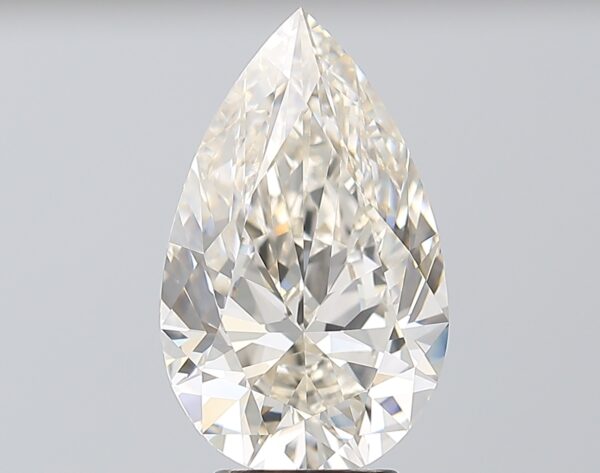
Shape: pear
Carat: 4.01
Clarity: IF
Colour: K
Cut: EX
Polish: EX
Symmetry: EX
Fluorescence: N
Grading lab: GIA
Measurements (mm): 14.26 x 8.76 x 5.38